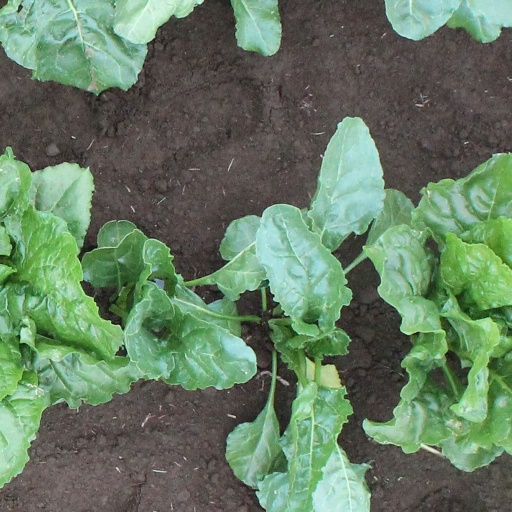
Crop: sugar beet